Robert Perks

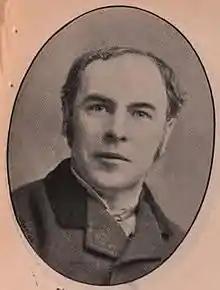
Robert Perks

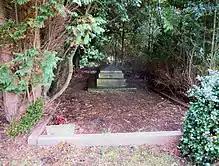
Perks's grave in Brookwood Cemetery

Sir Robert William Perks, 1st Baronet (24 April 1849 – 30 November 1934) was a British Liberal politician, lawyer, financier, and company director.